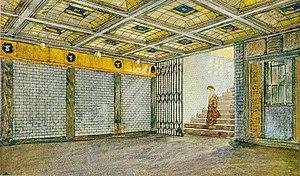
Theodor-Heuss-Platz est une station du métro de Berlin, située sur la place éponyme dans le quartier de Westend. La station est sur la ligne souterraine U2.